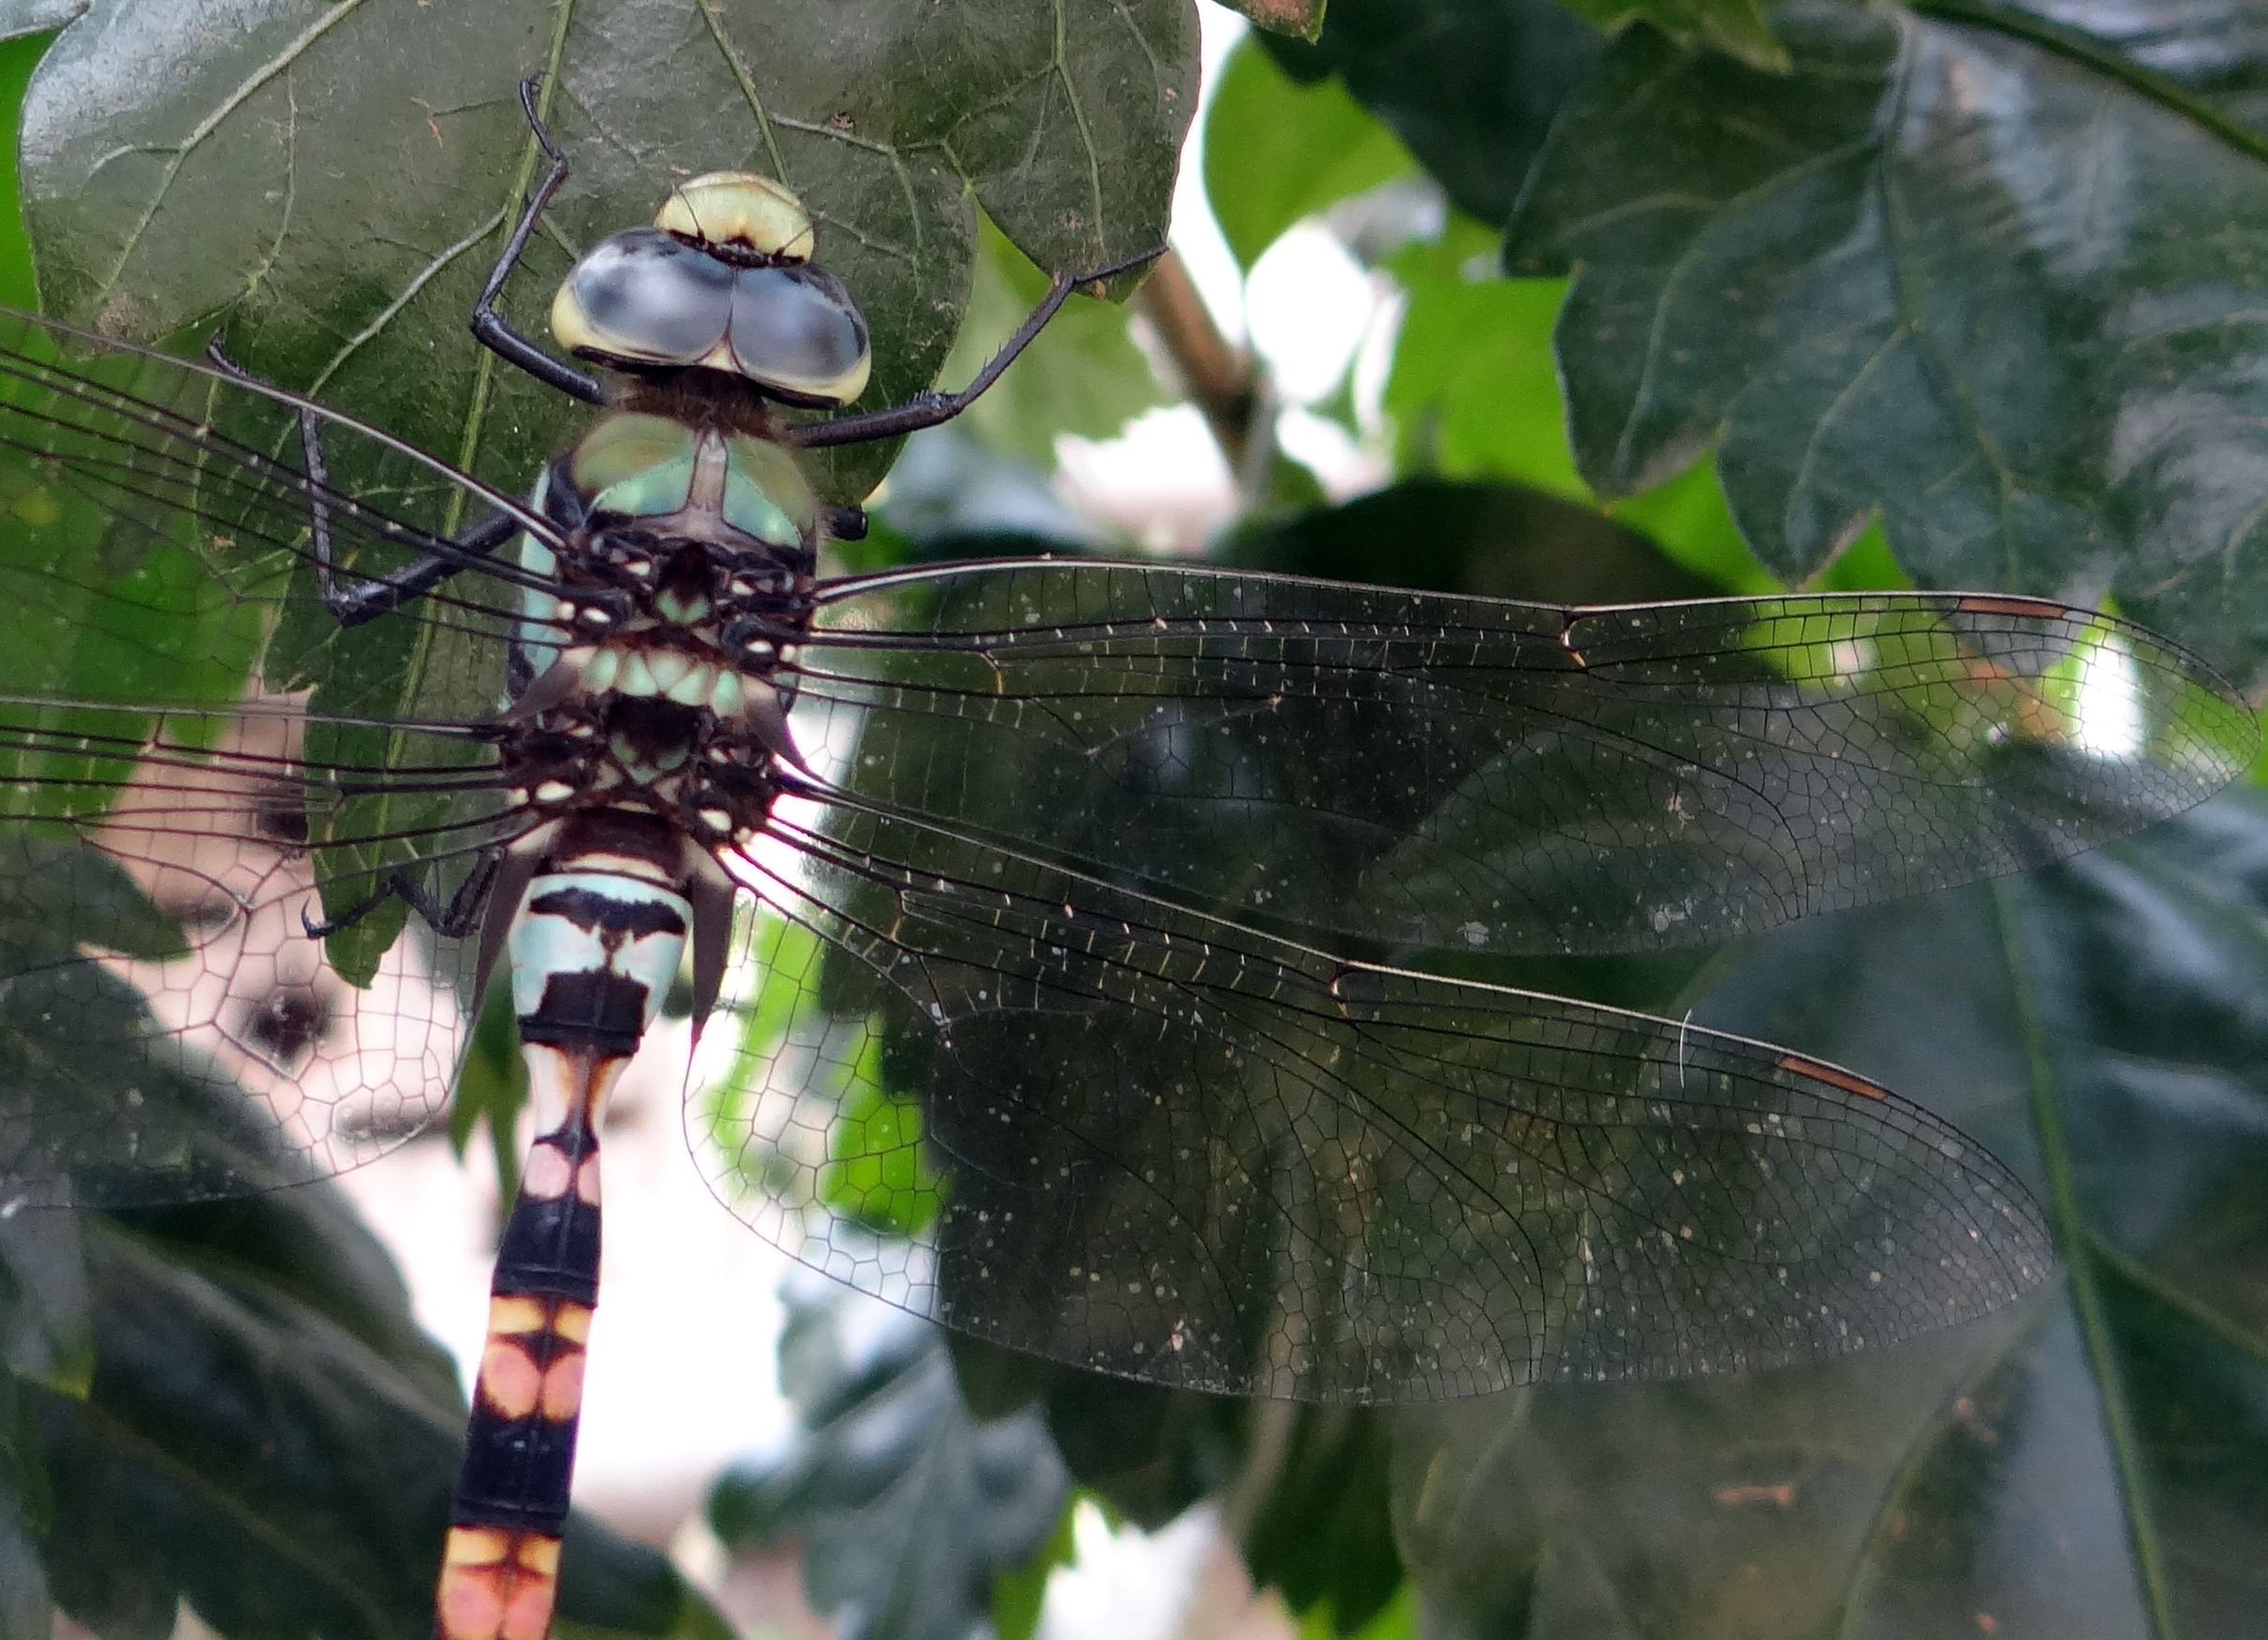
leaf, flower, wildlife, green, jungle, insect, dharwad, fauna, invertebrate, dragonfly, india, dragonflies and damseflies, common clubtail, ictinogomphus rapax